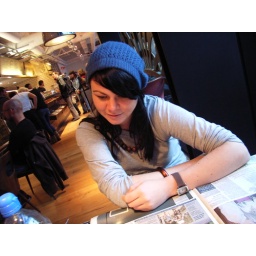
Stacey reads the paper in a blue hat